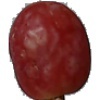
Label: Grape Pink 1